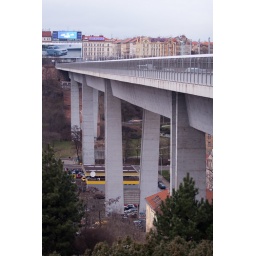
prestressed concrete hollow box haunched cantilever bridge built in 1968-1973 also known as &amp;quot;Suicide Bridge&amp;quot;